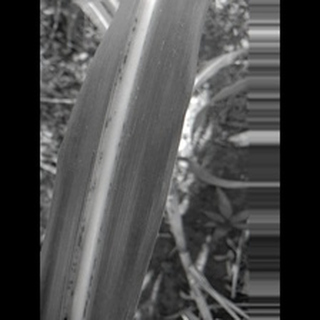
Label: sugarcane_rust